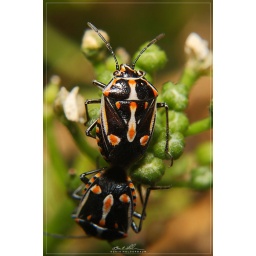
Quite a few on my flower pots in the yard.about 6mm